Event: Nepal Earthquake
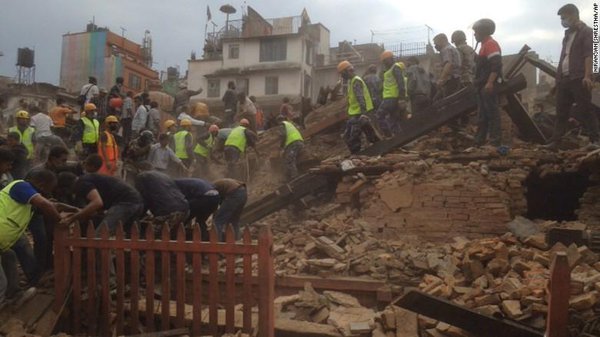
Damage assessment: damage